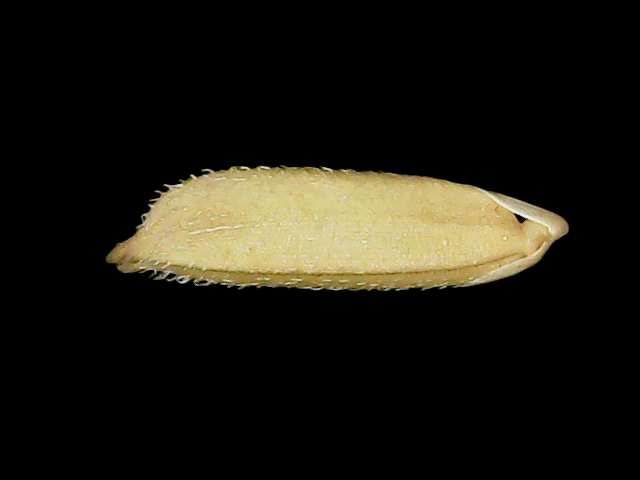
Rice variety: Binadhan23